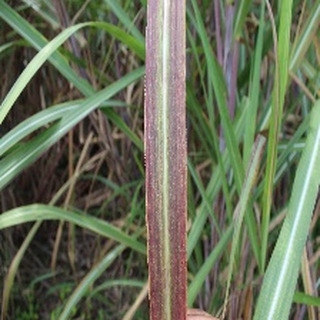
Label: sugarcane_bacterial_blight